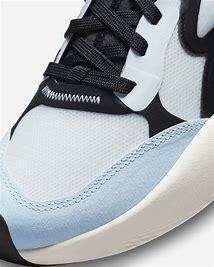
Brand: Jordan
Model: Delta 3